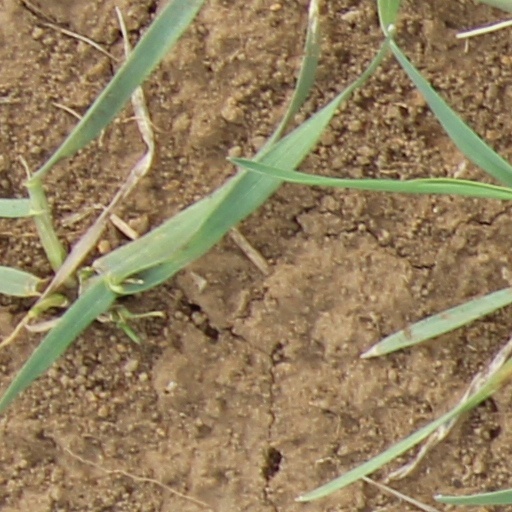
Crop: wheat